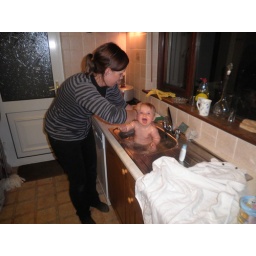
Lisen in Maries kitchen sink